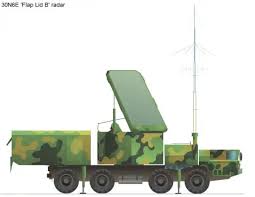
Label: 30N6E